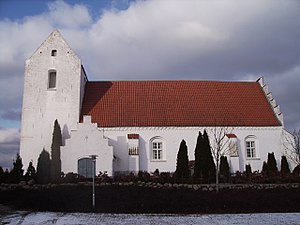
Brændekilde Kirke
Brændekilde Kirke fra syd
Brændekilde Kirke ligger i den østlige udkant af landsbyen Brændekilde sydvest for Odense ved landevejen mellem Bellinge og Korup. Kirken ligger i Hjallese Provsti og havde Bellinge Kirke som anneks frem til 1909.